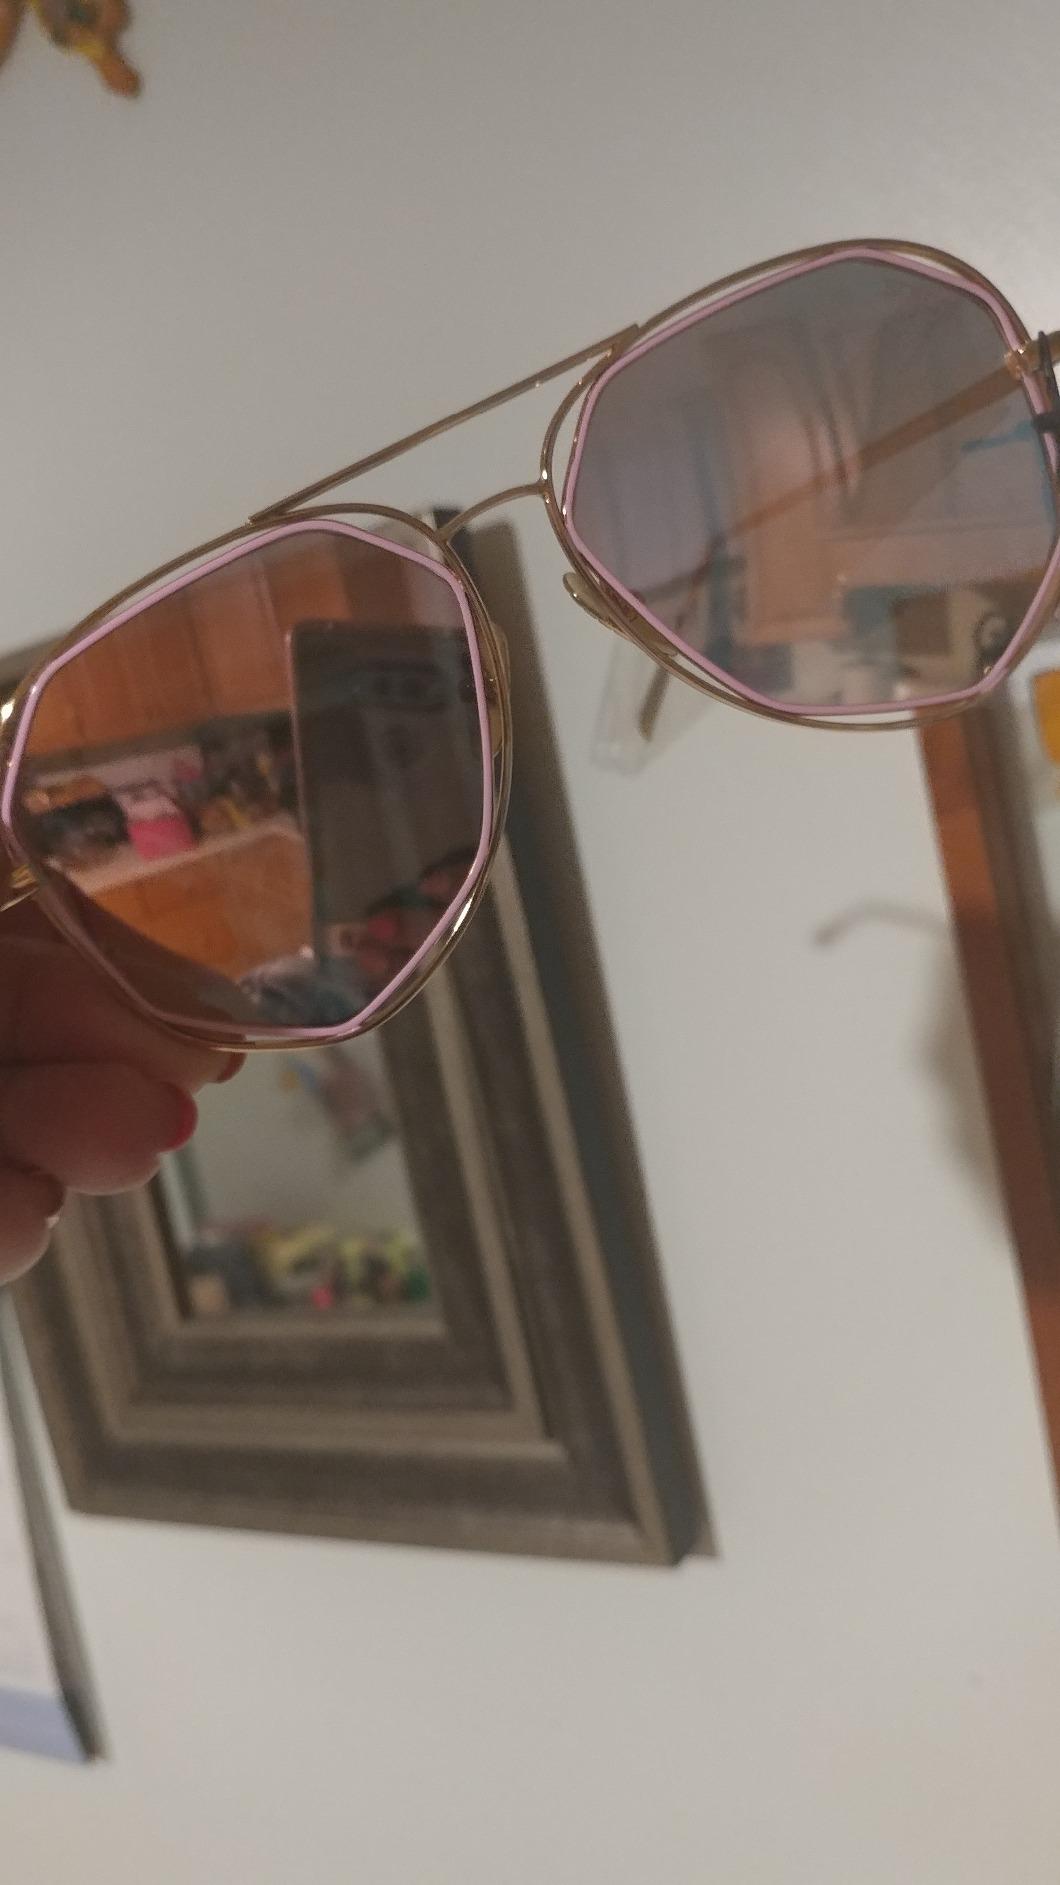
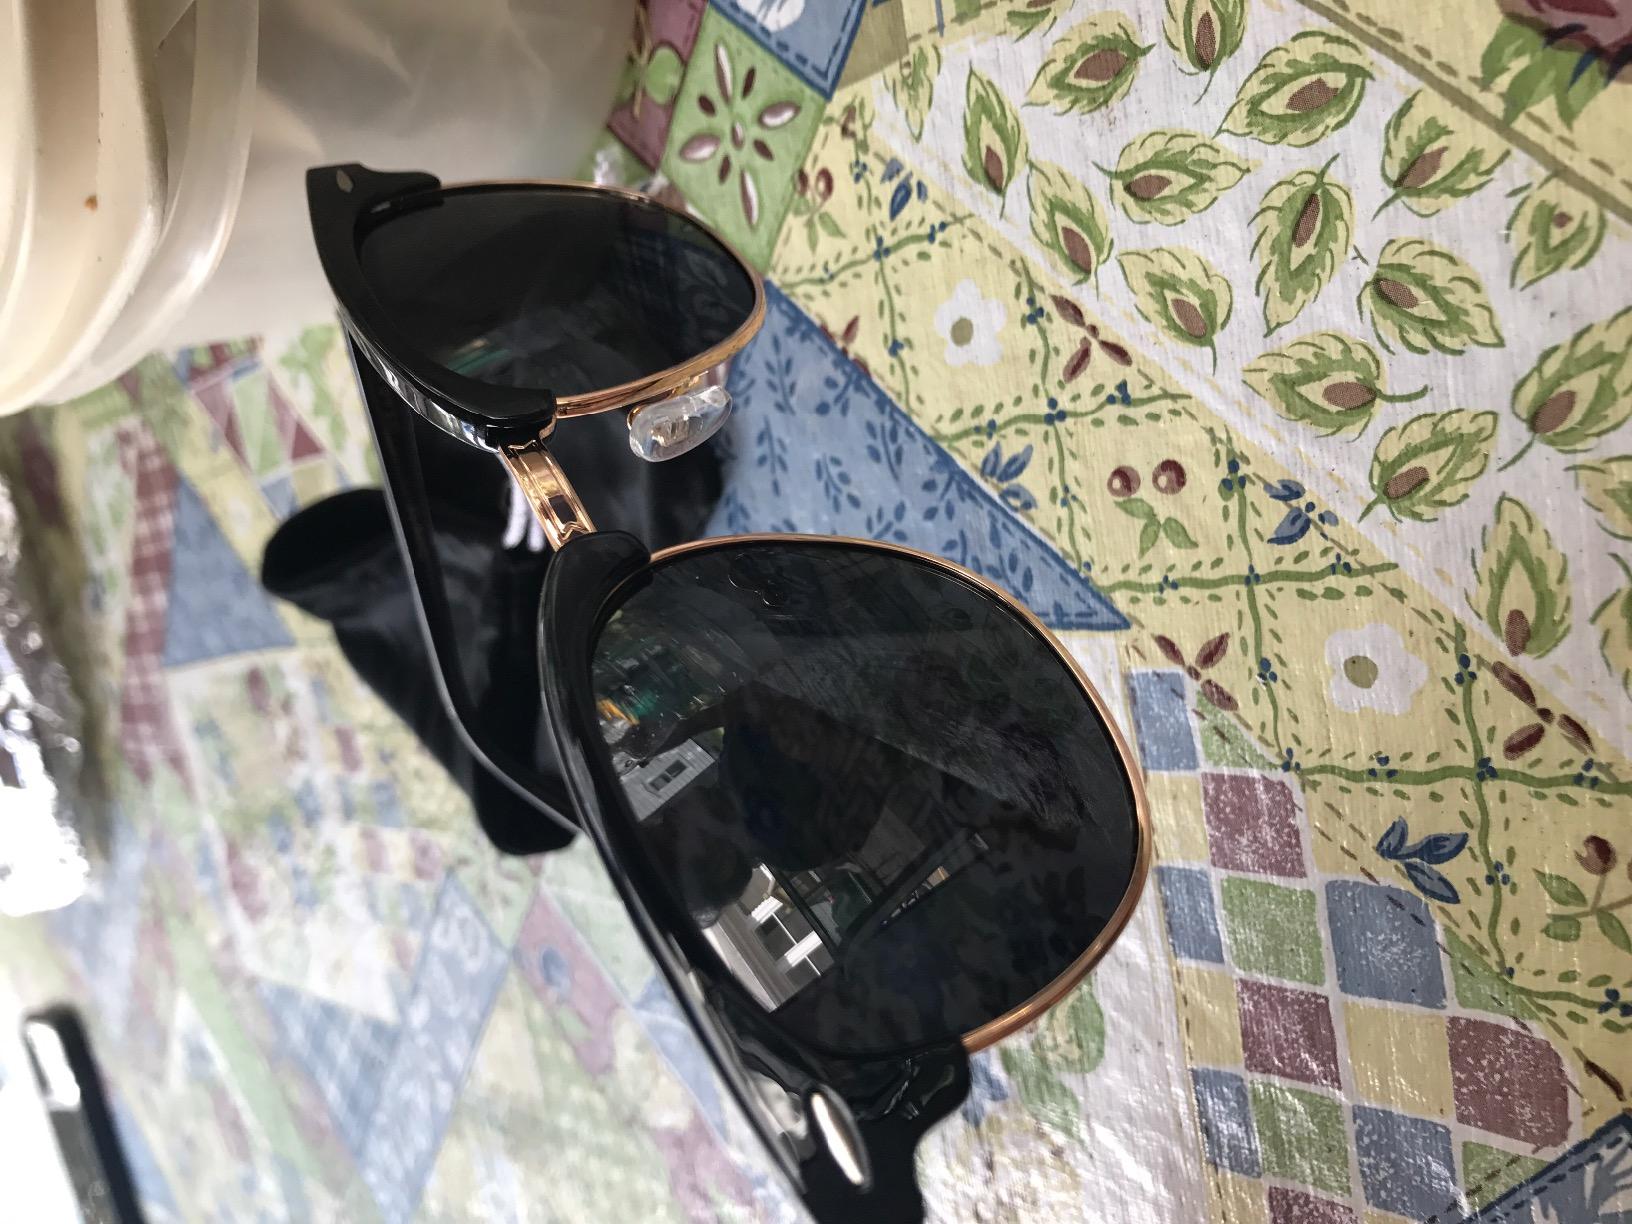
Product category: accessories_sunglasses
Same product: no